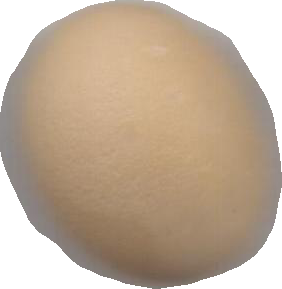
Variety: Grobogan